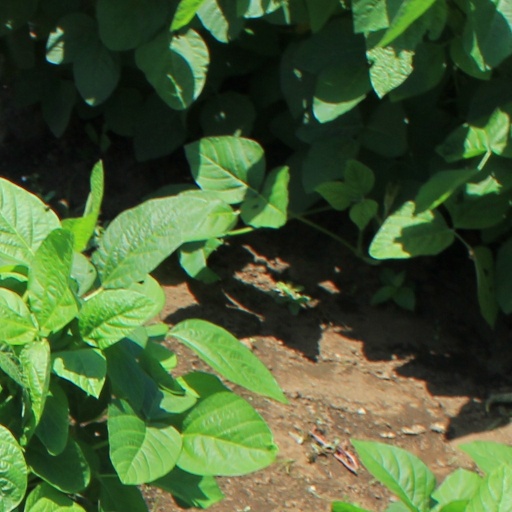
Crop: soybean